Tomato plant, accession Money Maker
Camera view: vertical (180 deg); turntable rotation: 120 degrees
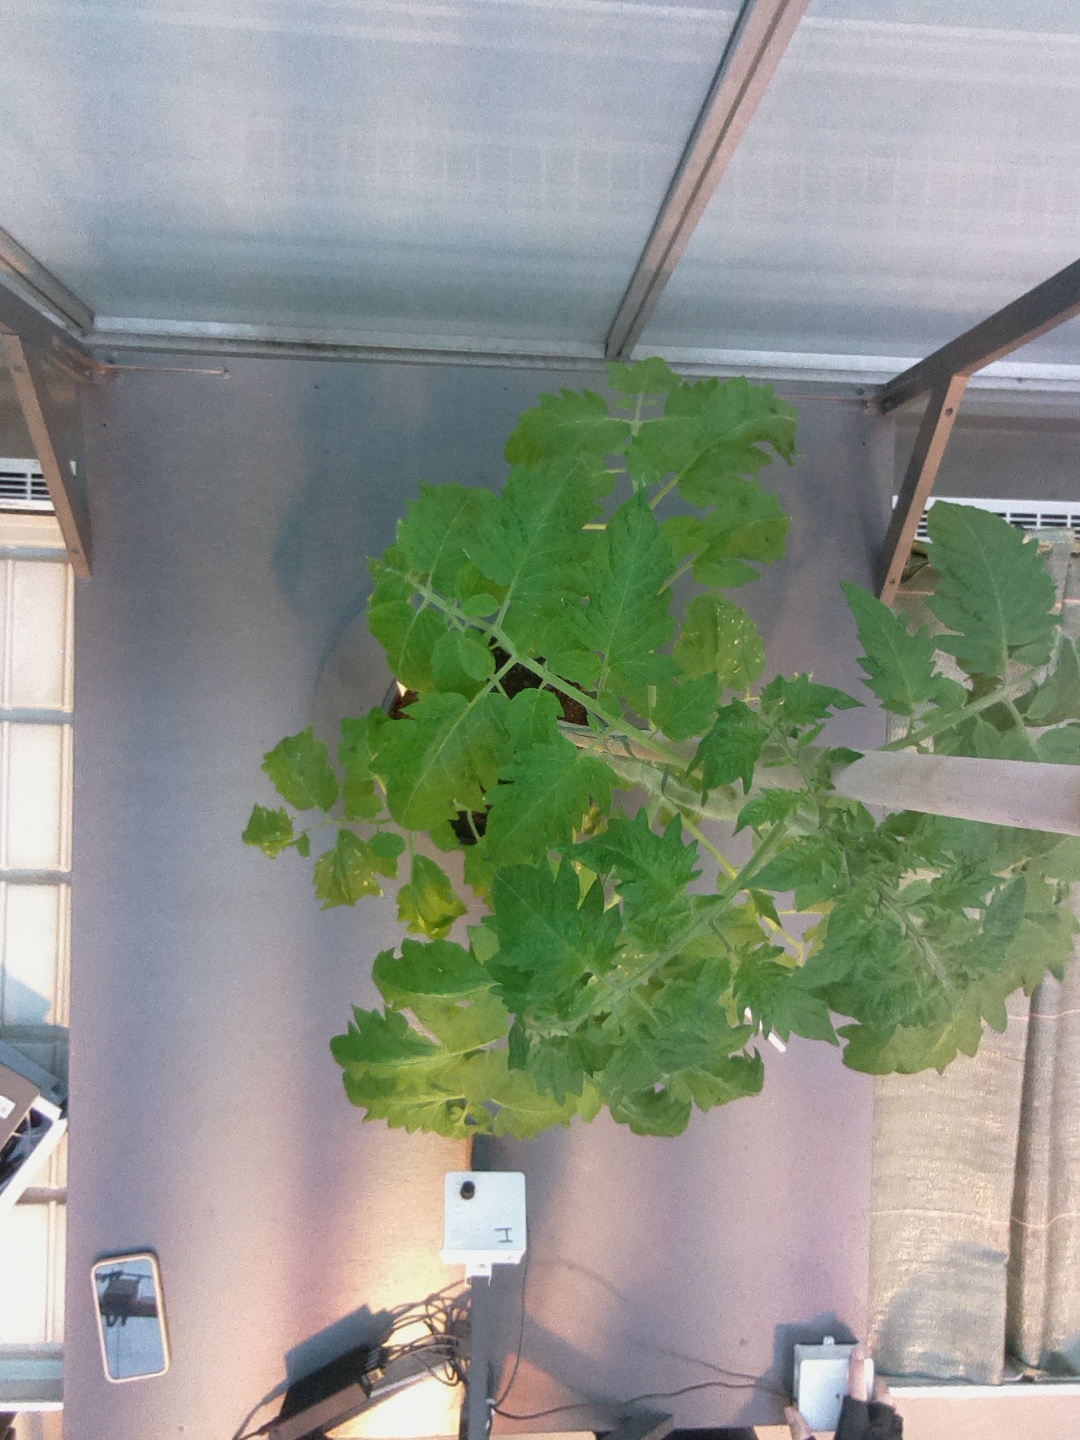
BBCH growth stage 61: 10%-20% of flowers open